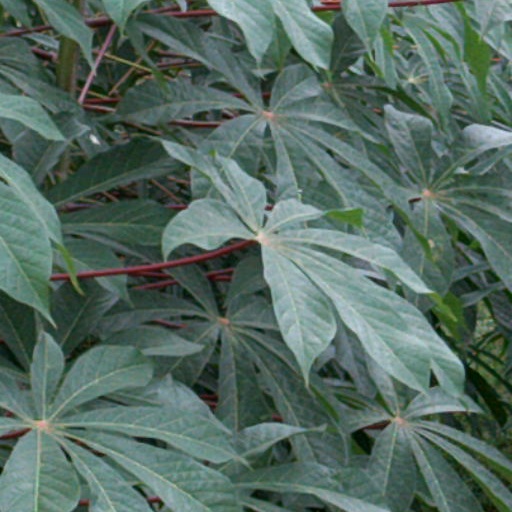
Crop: cassava